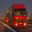
Label: truck